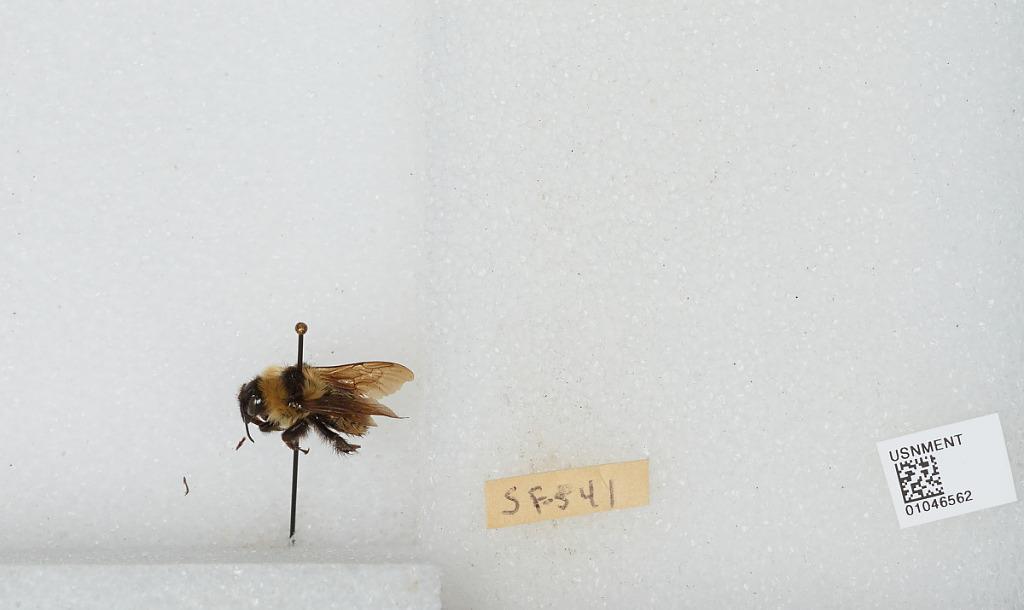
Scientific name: Bombus sp.